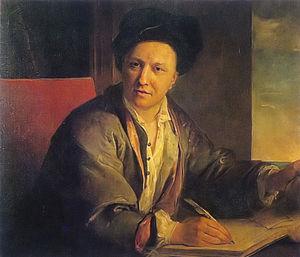
Micromégas : histoire philosophique est un conte philosophique de Voltaire paru en 1752. Sa première version pourrait avoir été écrite en 1738 ou 1739. Sacrifiant à la mode des voyages extraordinaires, il décrit la visite de la Terre par deux géants : Micromégas, venu d'une planète de Sirius, et le secrétaire de l'Académie de Saturne.
Louis Galloche, né le 24 août 1670 à Paris, où il est mort le 21 juillet 1761, est un peintre français. Il fut le maître de François Lemoyne, Charles-Joseph Natoire et, sans doute, de François Boucher.
Rouen [ʁwɑ̃] est une commune du Nord-Ouest de la France traversée par la Seine. Préfecture du département de la Seine-Maritime, elle est le chef-lieu de la Normandie réunifiée après avoir été, jusqu'en 2015, celui de la Haute-Normandie.
L'art de la conversation, considéré comme l'un des fleurons de la culture classique française, désigne une pratique développée en France aux XVIIᵉ et XVIIIᵉ siècles, devenue un spectacle pour toute l'Europe et caractérisée par la recherche d'une dimension esthétique et hédoniste dans les échanges mondains. Dans les ouvrages traitant de l'art de la conversation dans la France classique, les auteurs ne délimitent pas cet art protéiforme dans ses formes ou ses codes. L'expression concerne originellement la conversation mondaine, mais ses pratiques et ses valeurs se sont répandues dans l'ensemble de la société cultivée, ont eu une influence importante dans la littérature, et le terme désigne plus généralement un art littéraire au sens classique de ce terme.
Bernard Le Bouyer de Fontenelle, né à Rouen le 11 février 1657 et mort, presque centenaire, à Paris le 9 janvier 1757, est un écrivain et scientifique français.